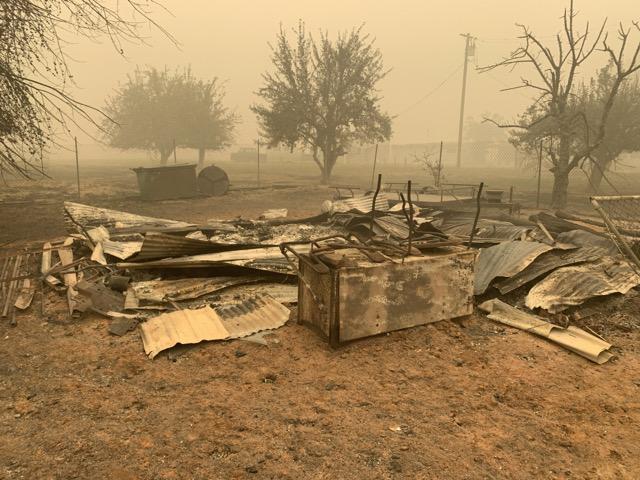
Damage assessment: destroyed